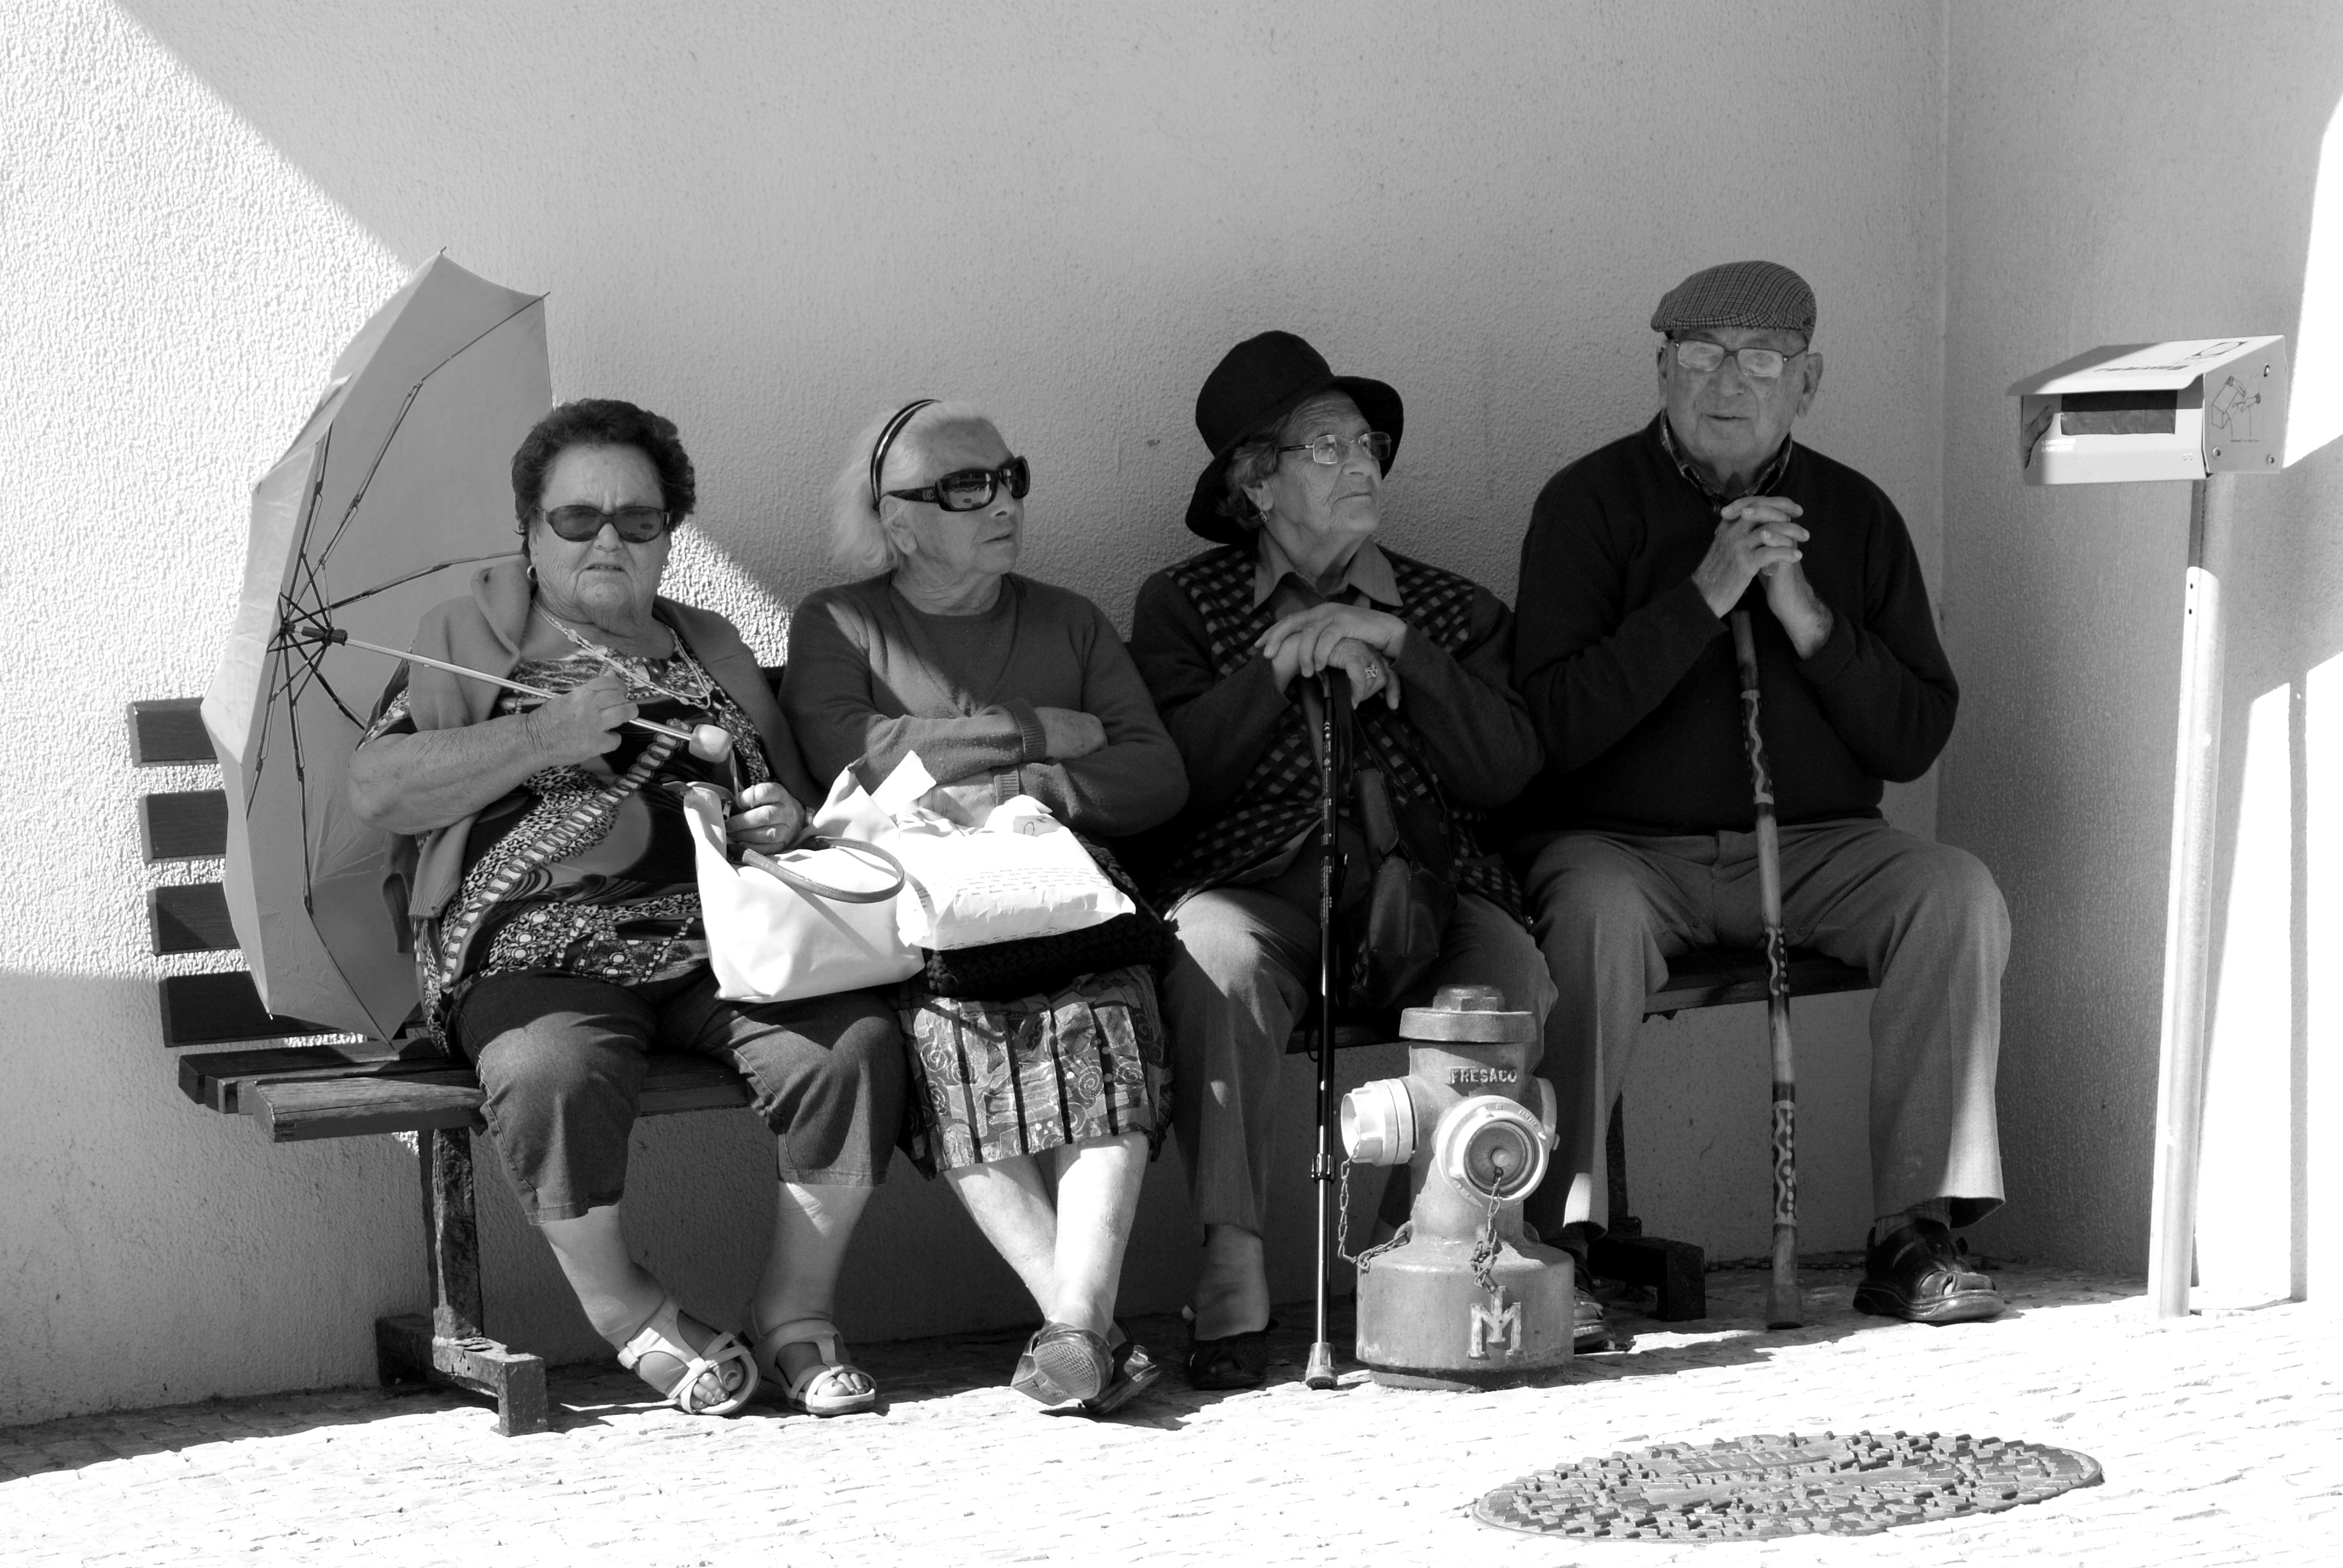
person, creative, black and white, people, white, street, photography, urban, social, portrait, lens, monochrome, streetphotography, bw, blackandwhite, blackwhite, family, candid, moments, public, photograph, snapshot, prime, sony, pretoebranco, rua, streetphoto, unposed, decisive, souls, pretobranco, sp, dslra200, pb, streetmoments, lavinha, sal50f18, a200, jo olavinha, monochrome photography